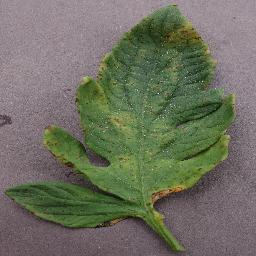
Label: Tomato___Bacterial_spot